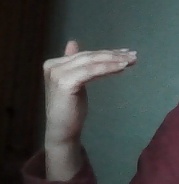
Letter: khaa